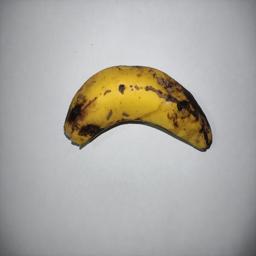
Banana variety: Sagor Kola